The Day the Rains Came (film)

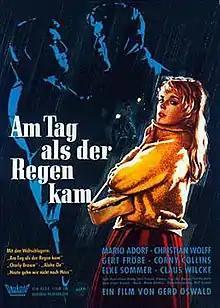

The Day the Rains Came is a 1959 West German crime film directed by Gerd Oswald and starring Mario Adorf, Christian Wolff, Gert Fröbe and Elke Sommer. It is named after song "Am Tag als der Regen kam" by Dalida, which was a big hit of the year; then it was customary to release a film named after the hit songs of the moment.